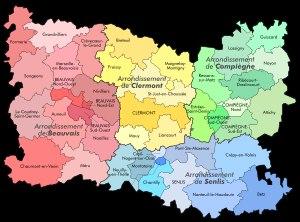
Le département de l'Oise compte 21 cantons depuis le redécoupage cantonal de 2014.